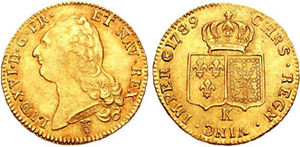
Louis d'or
En dobbelt Louis d'or præget under Ludvig XVI, 1789.
Louis d'or var en fransk møntenhed i guld som blev introduceret under Ludvig XIII i 1640 med den spanske pistol som forbillede.